SOLRAD 1

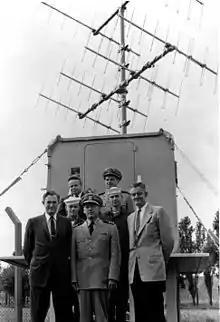
GRAB radio control hut and team overseas

SOLRAD/GRAB 1 was the world's first operational surveillance satellite. For fear that the Soviets would discover the satellite's espionage mission, and mindful of the problems caused by the U-2 incident, President Eisenhower insisted that every GRAB transmission be personally approved by him, and that transmissions not be made on successive passes. Thus, though the satellite's surveillance equipment functioned for the 92 days from launch until their failure on 22 September 1960, GRAB 1 only returned 22 batches of data, its first delivered on 5 July 1960 to the station at Wahiawa, Hawaii, well out of the range of Soviet detection. Even this first limited surveillance endeavor saturated the ground teams' ability to analyze and process the data and yielded valuable information, including the revelation that Soviet air defense activity was more extensive than expected.